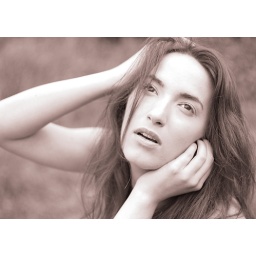
we are a rock revolving around the golden sun